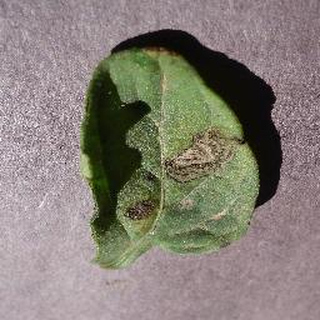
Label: tomato_early_blight